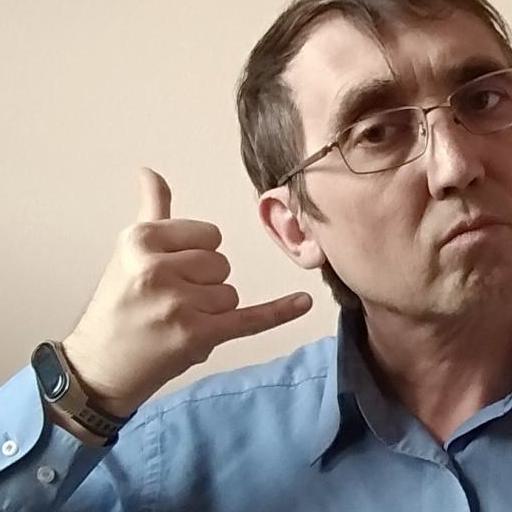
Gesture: call